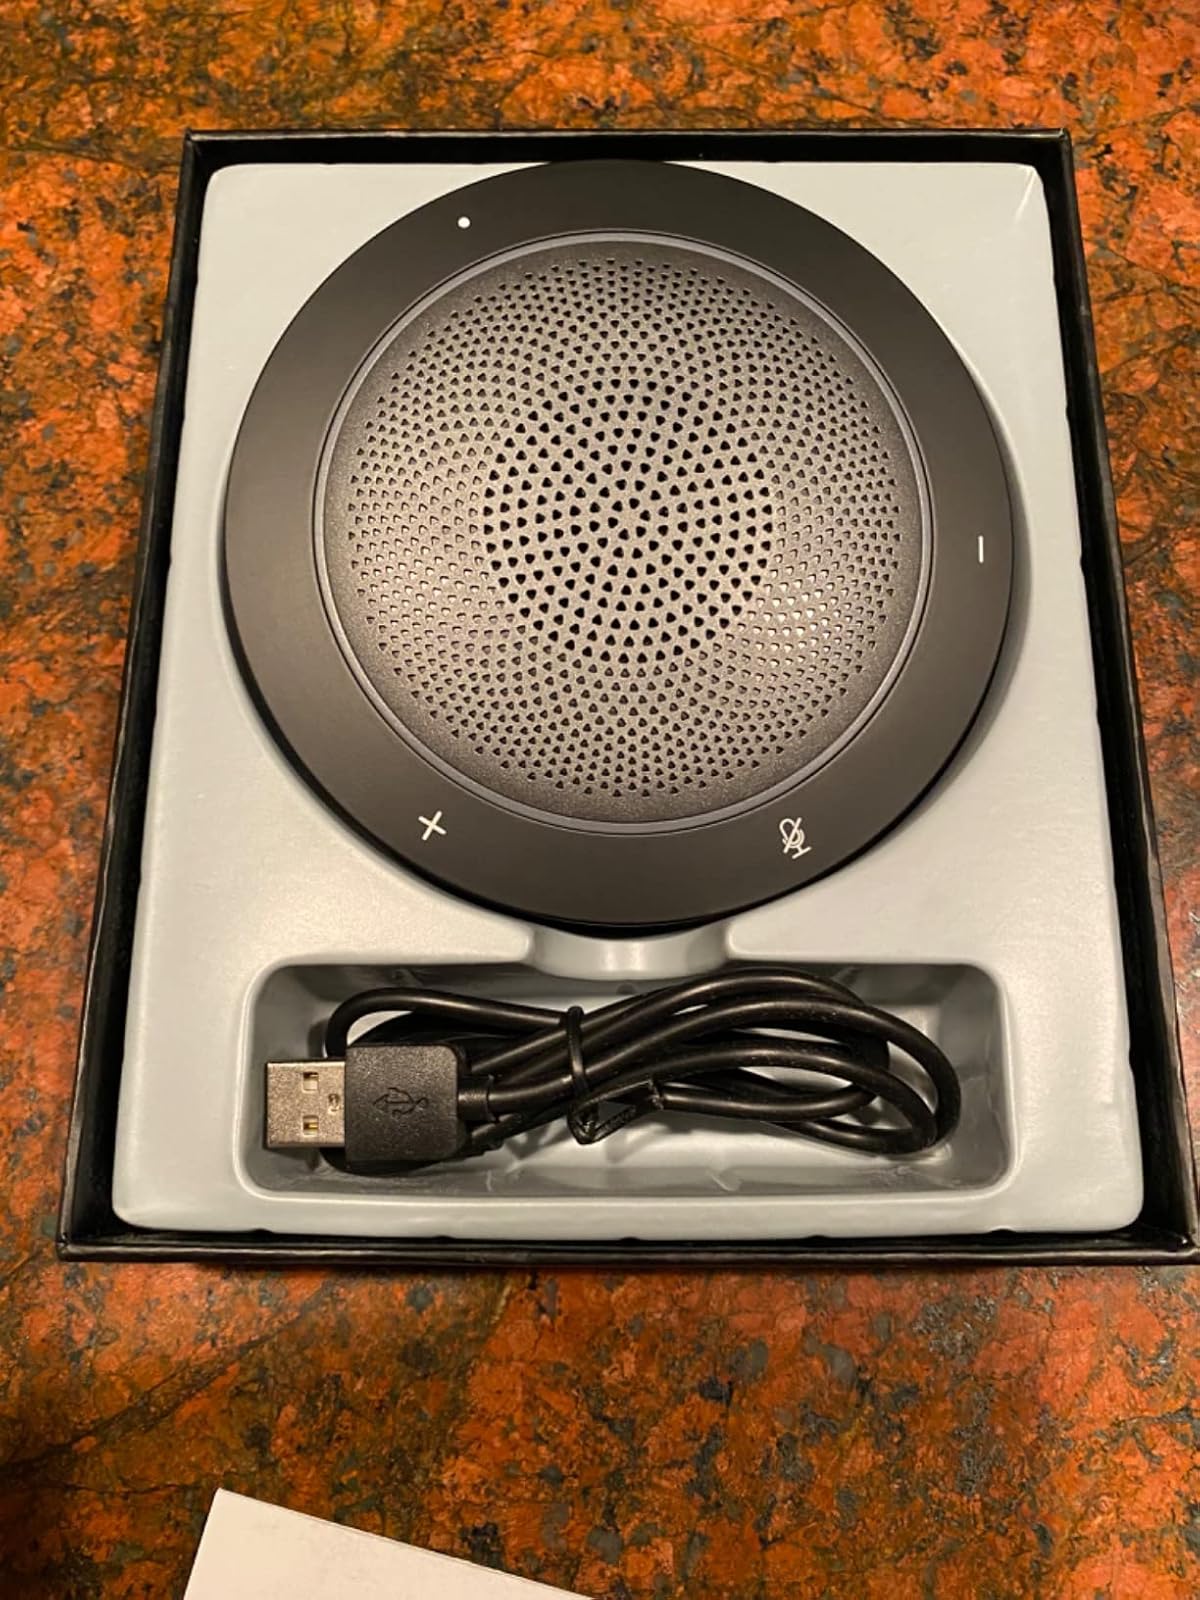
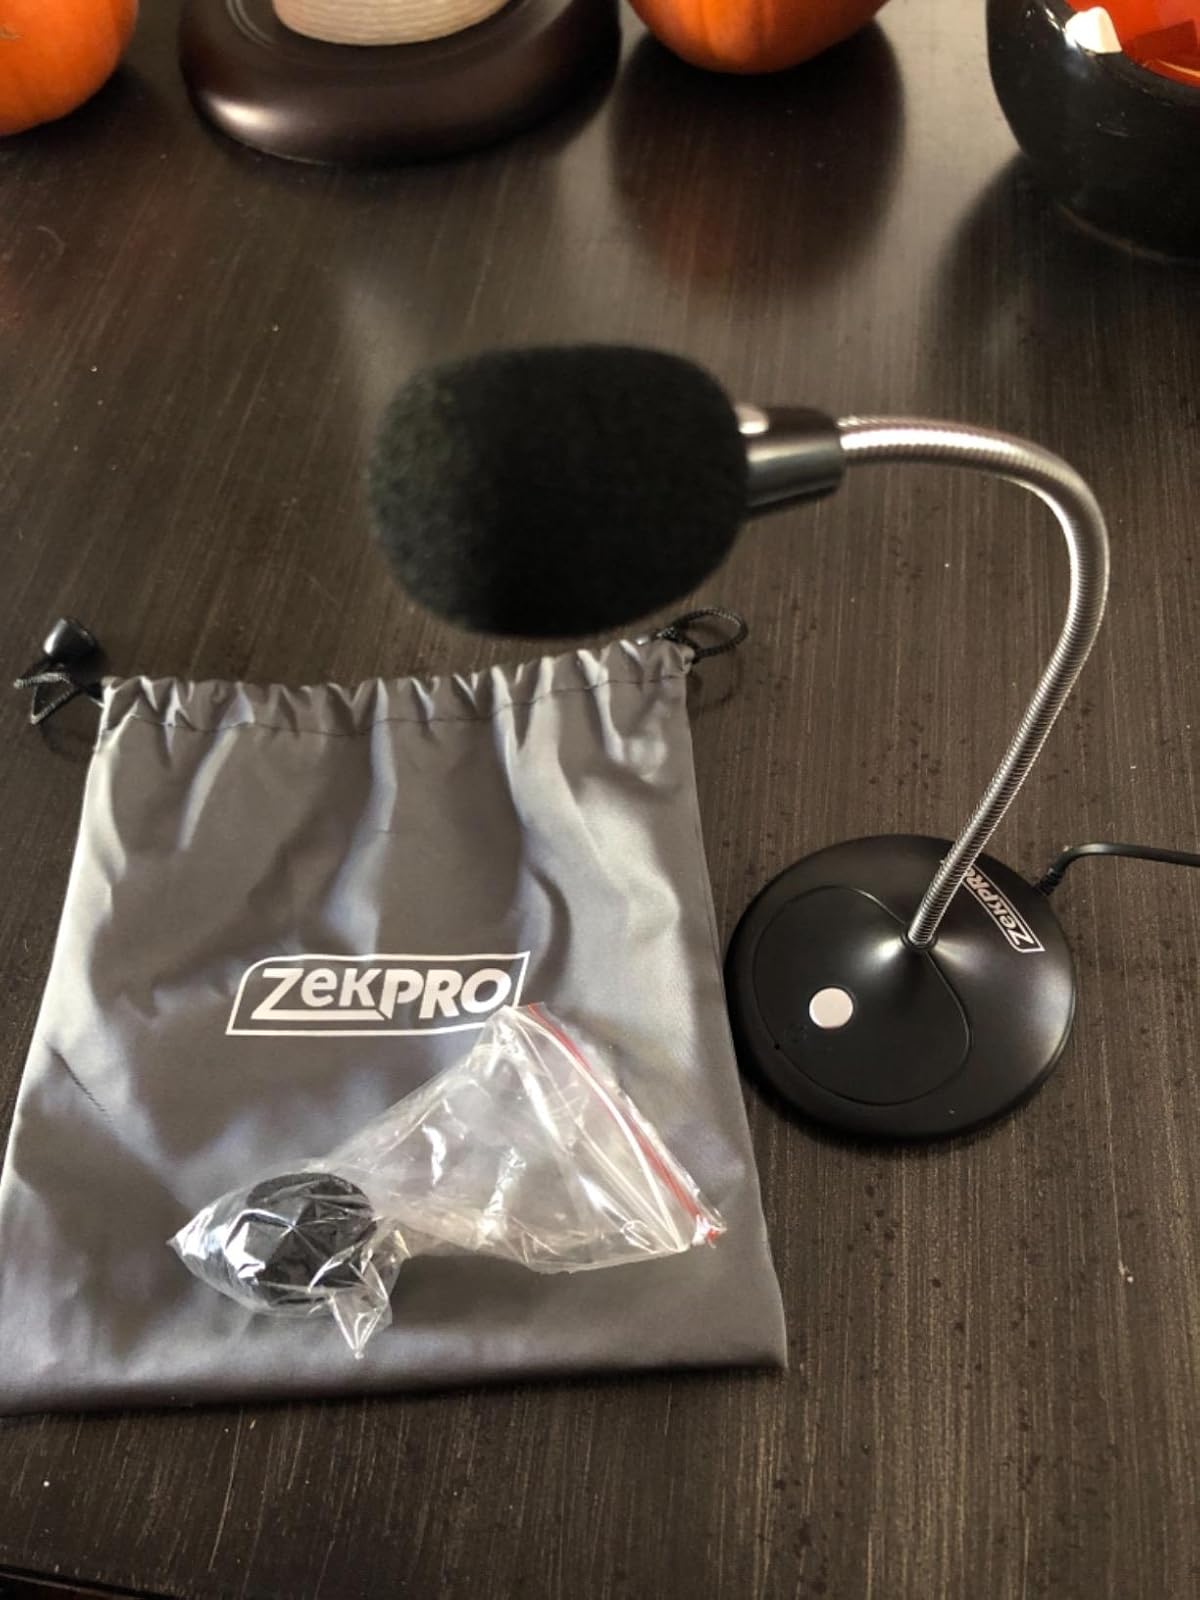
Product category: microphone
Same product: no